Johnson-Hubbard House

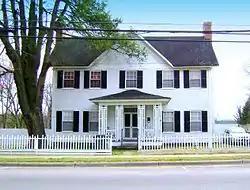
Johnson-Hubbard House, March 2009

Johnson-Hubbard House is a historic home located at Wilkesboro, Wilkes County, North Carolina. It was built between about 1855 and 1857, and is a two-story, five-bay, vernacular Greek Revival style frame dwelling with a one-story rear ell. It features brick end chimneys with single paved shoulders and stuccoed surfaces penciled to resemble cut stone.